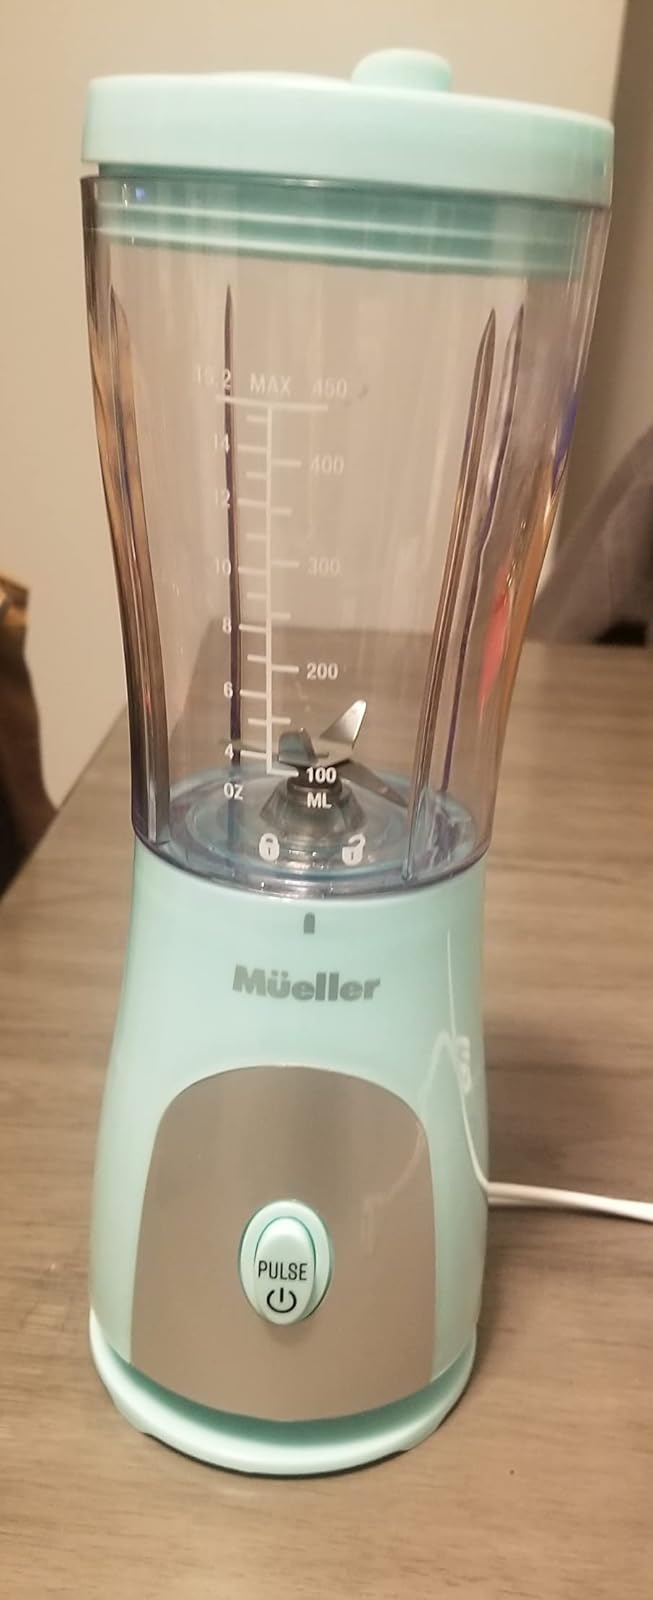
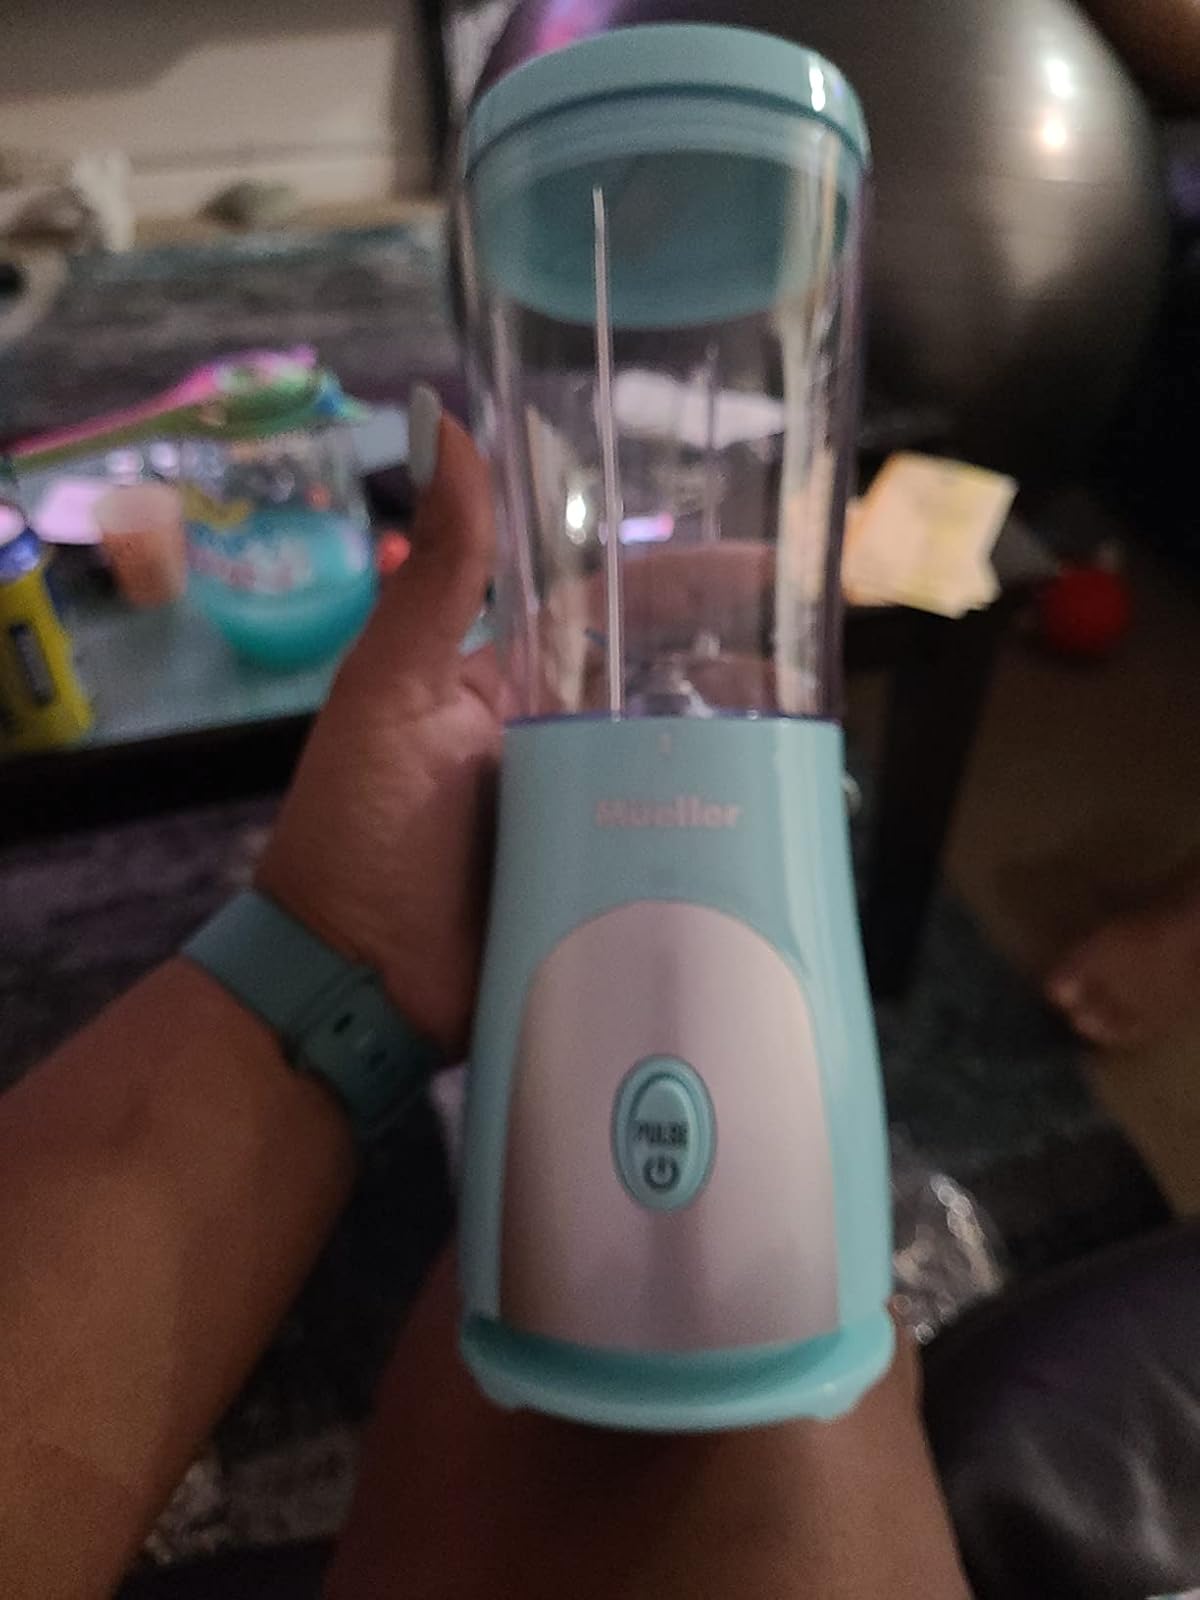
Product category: items_blender
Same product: yes